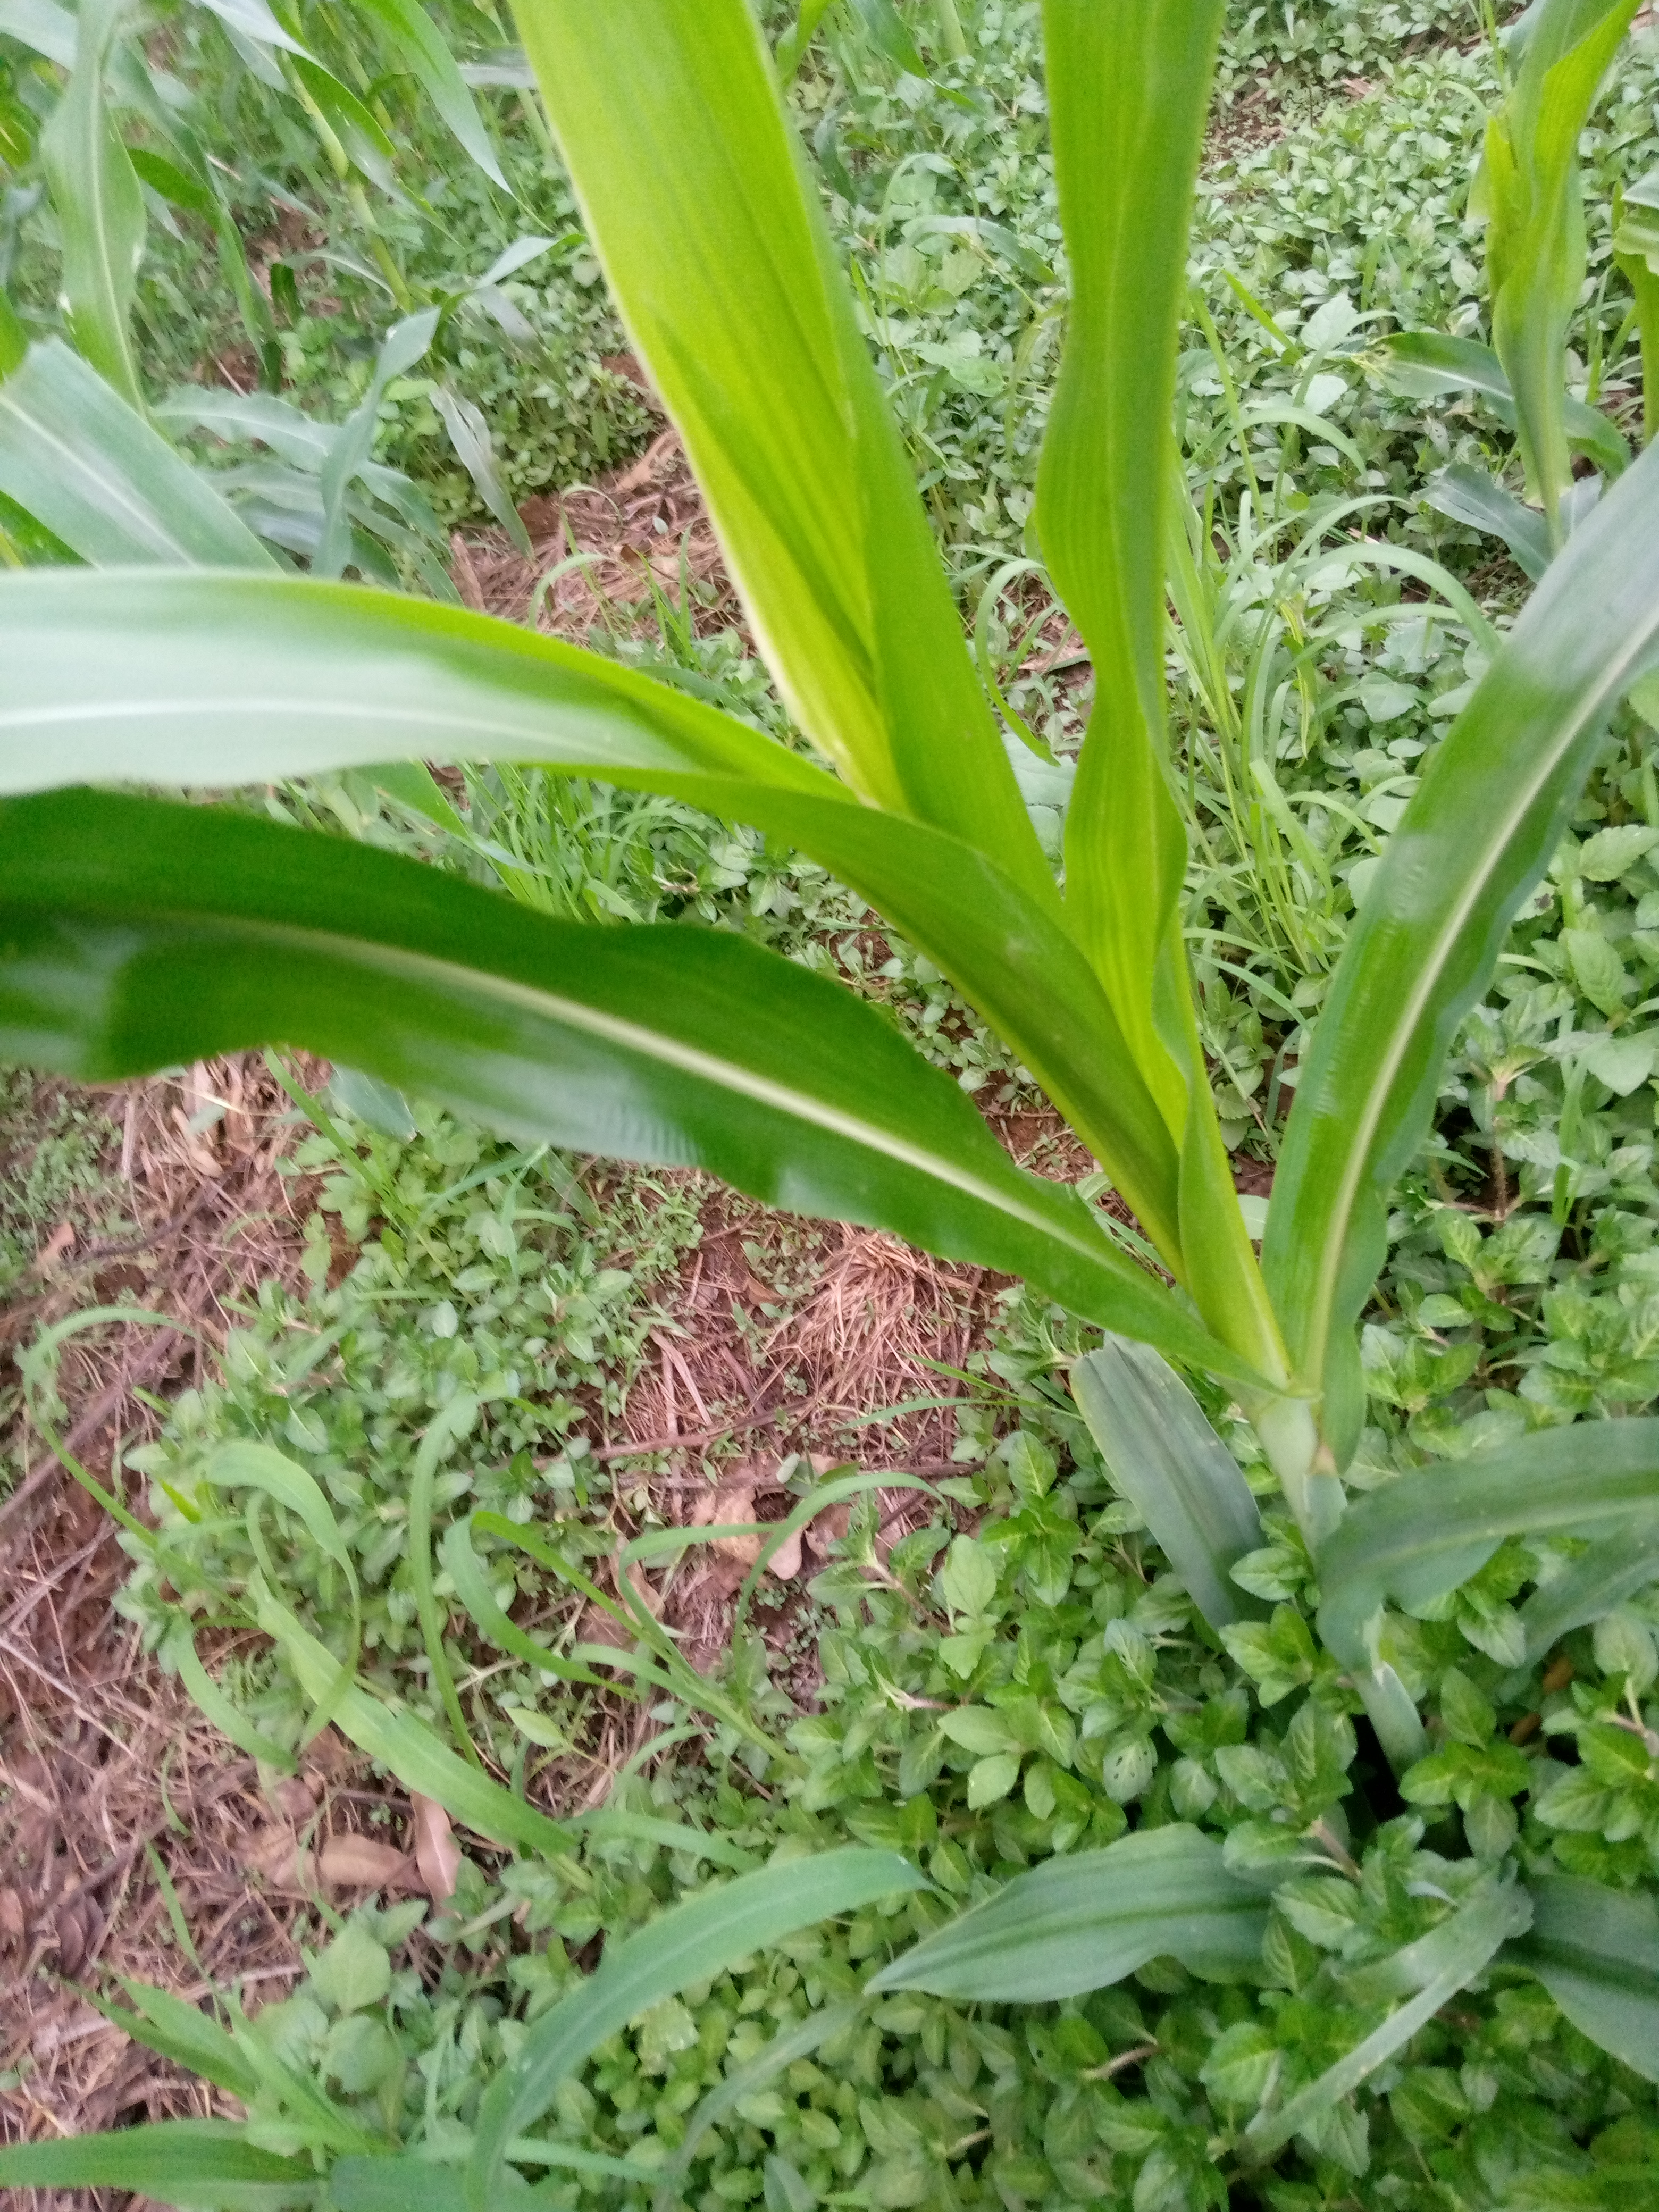
Label: healthy